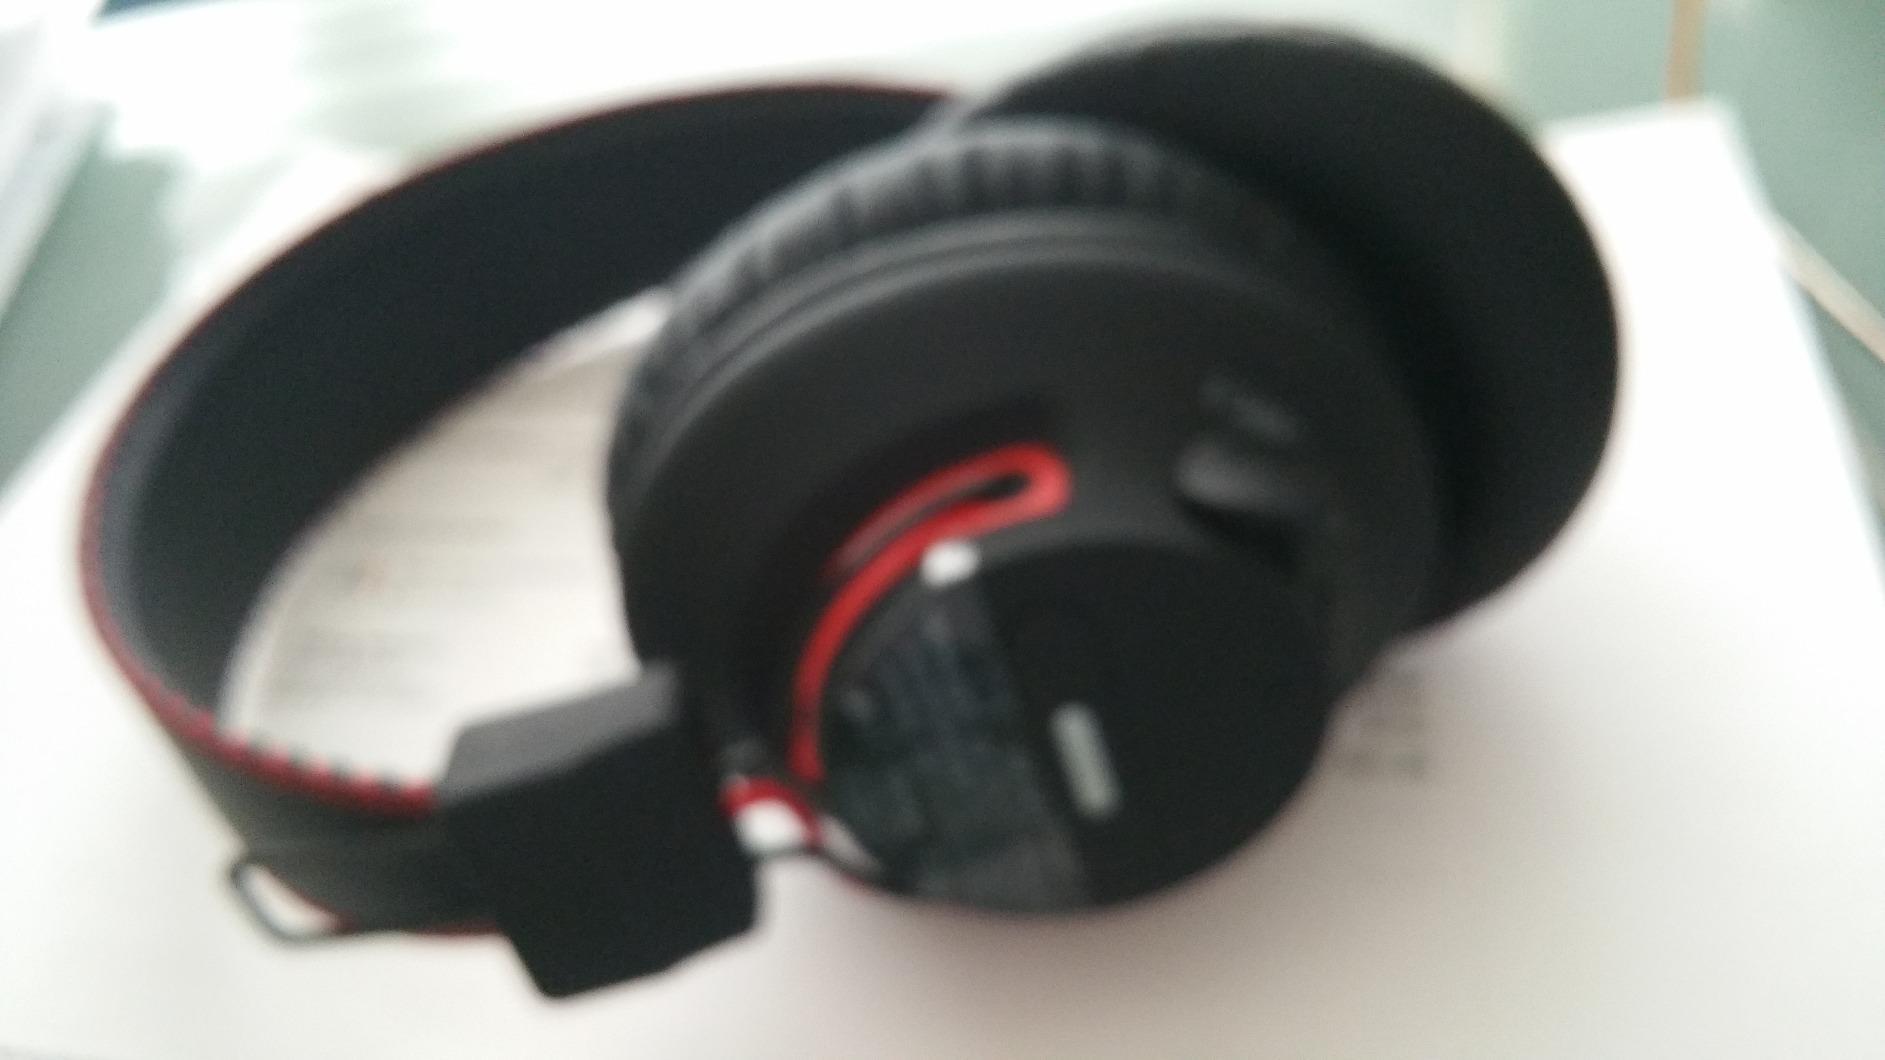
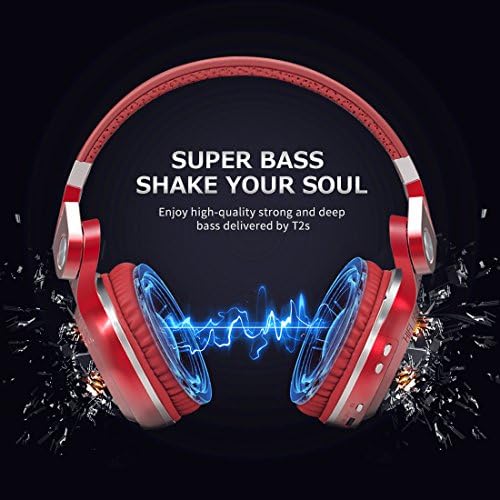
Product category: headphones
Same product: no